Juicy Fruits

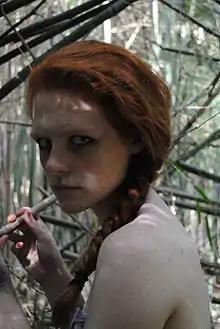

Juicy Fruits is a one-act comedy by Leo Butler that was produced by touring theatre company Paines Plough in 2011. The cast featured Denise Hoey and Clare Waugh and it was directed by George Perrin, touring nationally to Oran Mor in Glasgow, Traverse Theatre in Edinburgh, Royal Exchange, Manchester, and Belgrade Theatre in Coventry. The main part of the play takes place in a coffeeshop where two old University friends, Nina and Lorna, are reunited after many years. The action then jumps to the Borneo jungle at the play's climax.